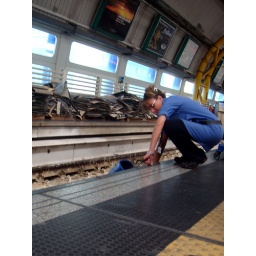
A woman collecting water from the runoff near the track. Fiumicino airport train station.